Te Riviere Castle

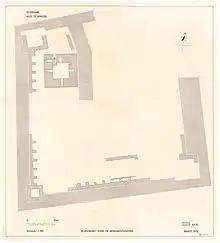
1975 map of second half XIIIth century situation

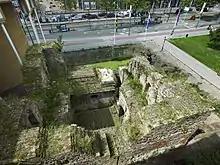
From above: the basement with vault parts, and the ground floor with thinner walls.

The current ruins show the remains of an enceinte with buttresses on the inside at a very small distance from the main tower house. This wall was also found on the western side of the supposed outer bailey. It was even known that the wall extended into the moat a bit from the 'keep'. The supposition that it had formed one continuous wall would seem obvious, but it was not. The construction date of Te Riviere Castle lay before the date that the square castle type appeared in Holland, and it would lead to a very large castle suddenly appearing in the history of Holland.